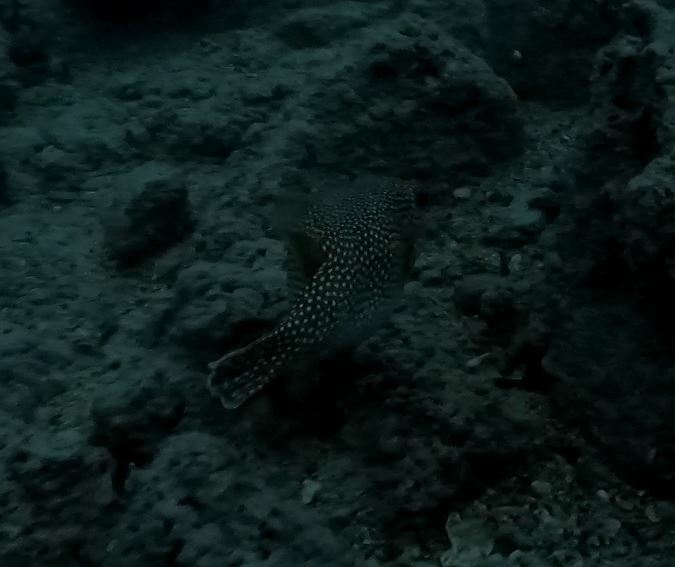
Arothron meleagris (Guineafowl Puffer)